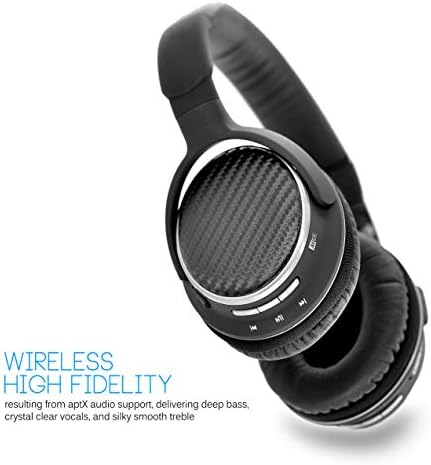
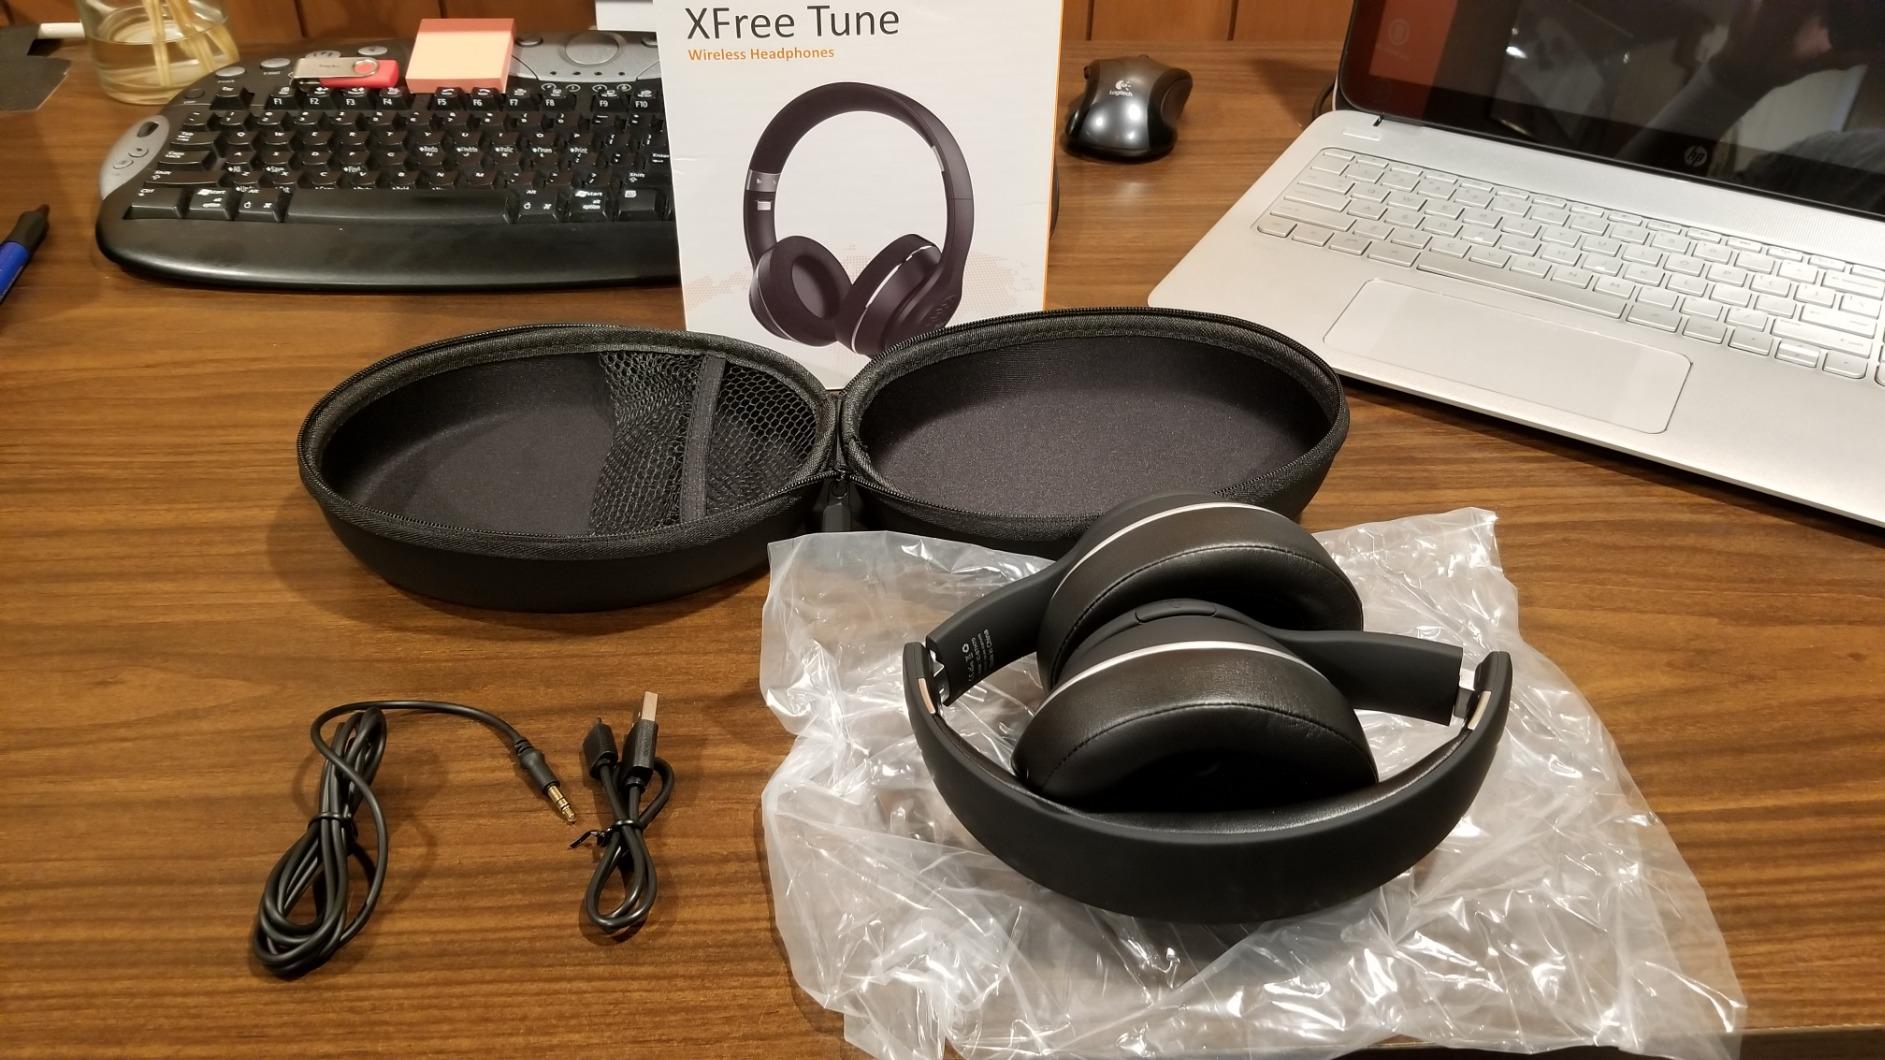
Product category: headphones
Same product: no